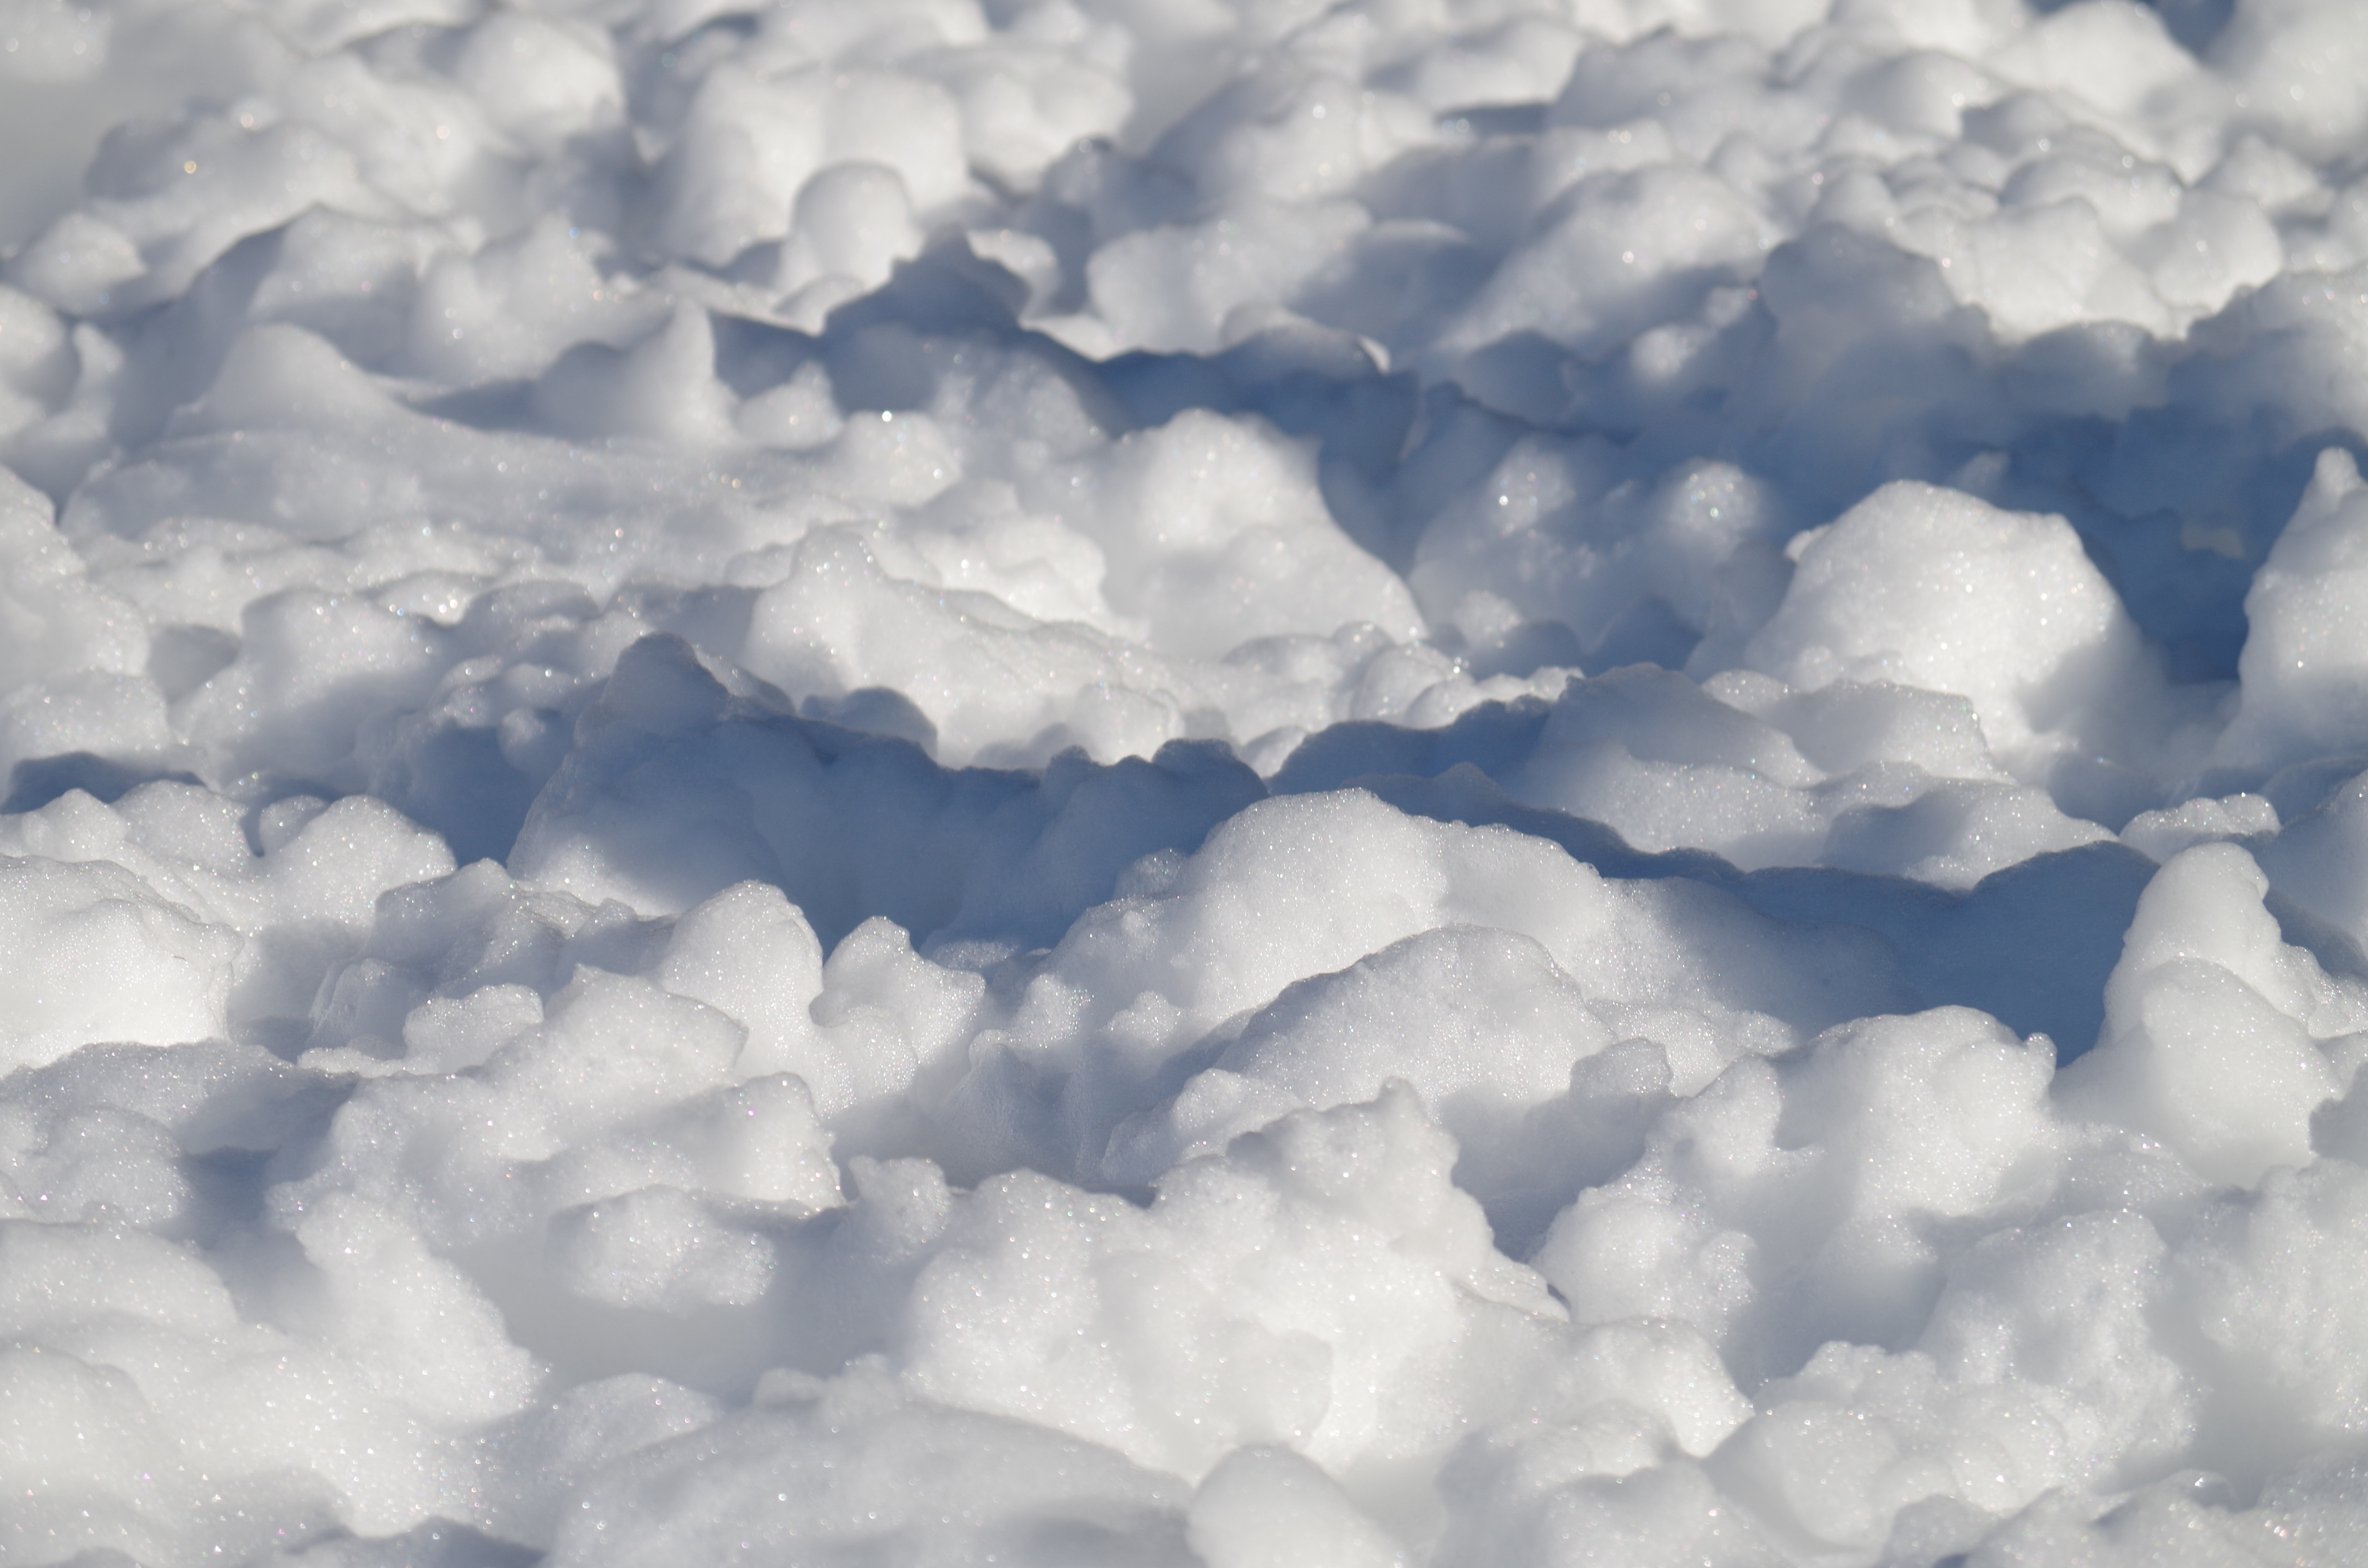
cloud, black and white, sky, game, atmosphere, foam, daytime, weather, cumulus, monochrome, fireman, meteorological phenomenon, smother, po iarnicka